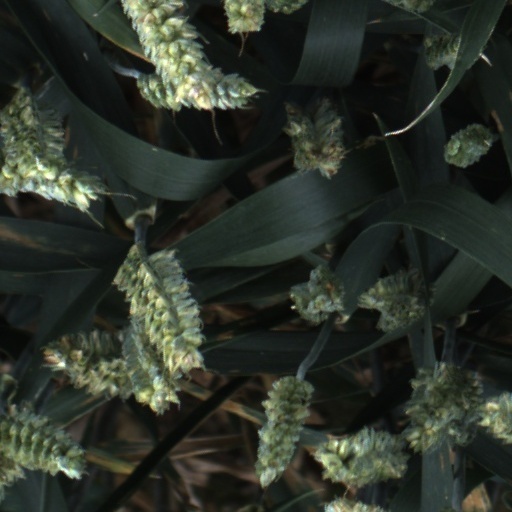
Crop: wheat